Majeediyya School

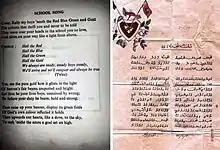
The old English school song and the new Dhivehi one of Majeediyya School.

On July 1, 1965, the first Bandmaster of Majeediyya School, Lieutenant A. A. Semidone, began music theory class. He founded the Marching Band of Majeediyya School. In 1979, the band became a fully functional brass band. Woodwind instruments were introduced in 1997.